European Americans

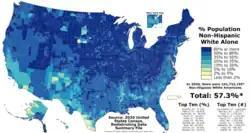

In 1995, as part of a review of the Office of Management and Budget's Statistical Policy Directive No. 15 (Race and Ethnic Standards for Federal Statistics and Administrative Reporting), a survey was conducted of census recipients to determine their preferred terminology for the racial/ethnic groups defined in the Directive. For the "White" group, "European American" came a distant third, preferred by only 2.35% of panel interviewees, as opposed to "White", which was preferred by 61.66%.